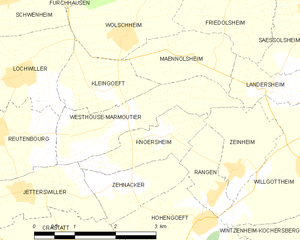
Carte des communes françaises